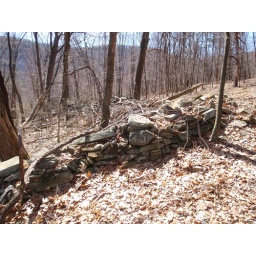
Up in the mountain forest, an old man-made pasture wall still stands